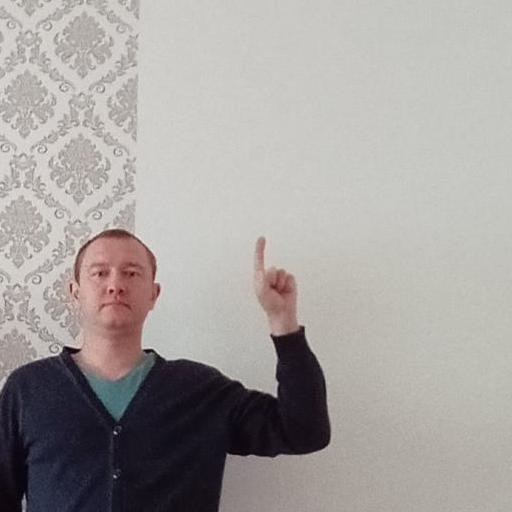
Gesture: one